List of crossings of the Mekong River

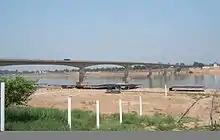
Thai–Lao Friendship Bridge is the first bridge in the Mekong River.

The following is a list of crossings of the Mekong River. The Mekong is a river in Southeast Asia. It is the world's 12th-longest river and the 7th-longest in Asia. From the Tibetan Plateau, this river runs through China's Yunnan province, Myanmar, Laos, Thailand, Cambodia, and Vietnam.